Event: Ecuador Earthquake
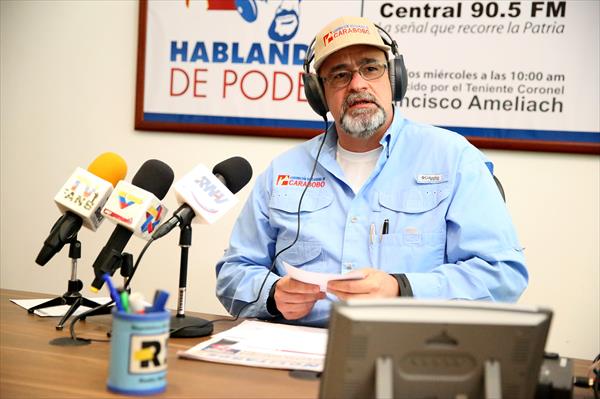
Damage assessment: no_damage